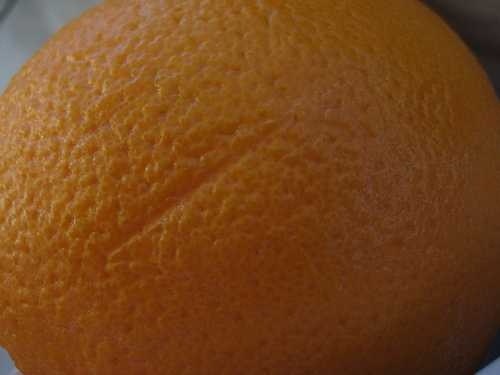
Label: Orange